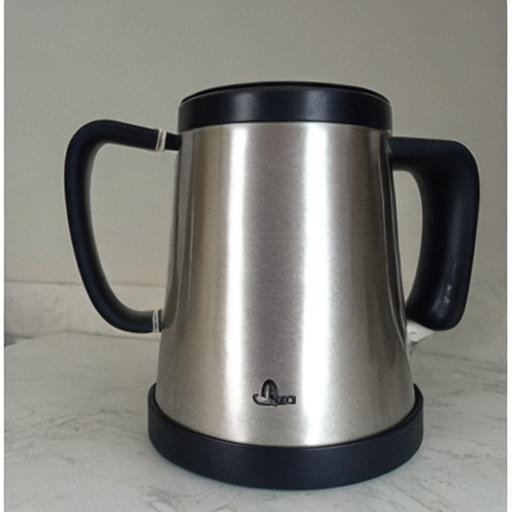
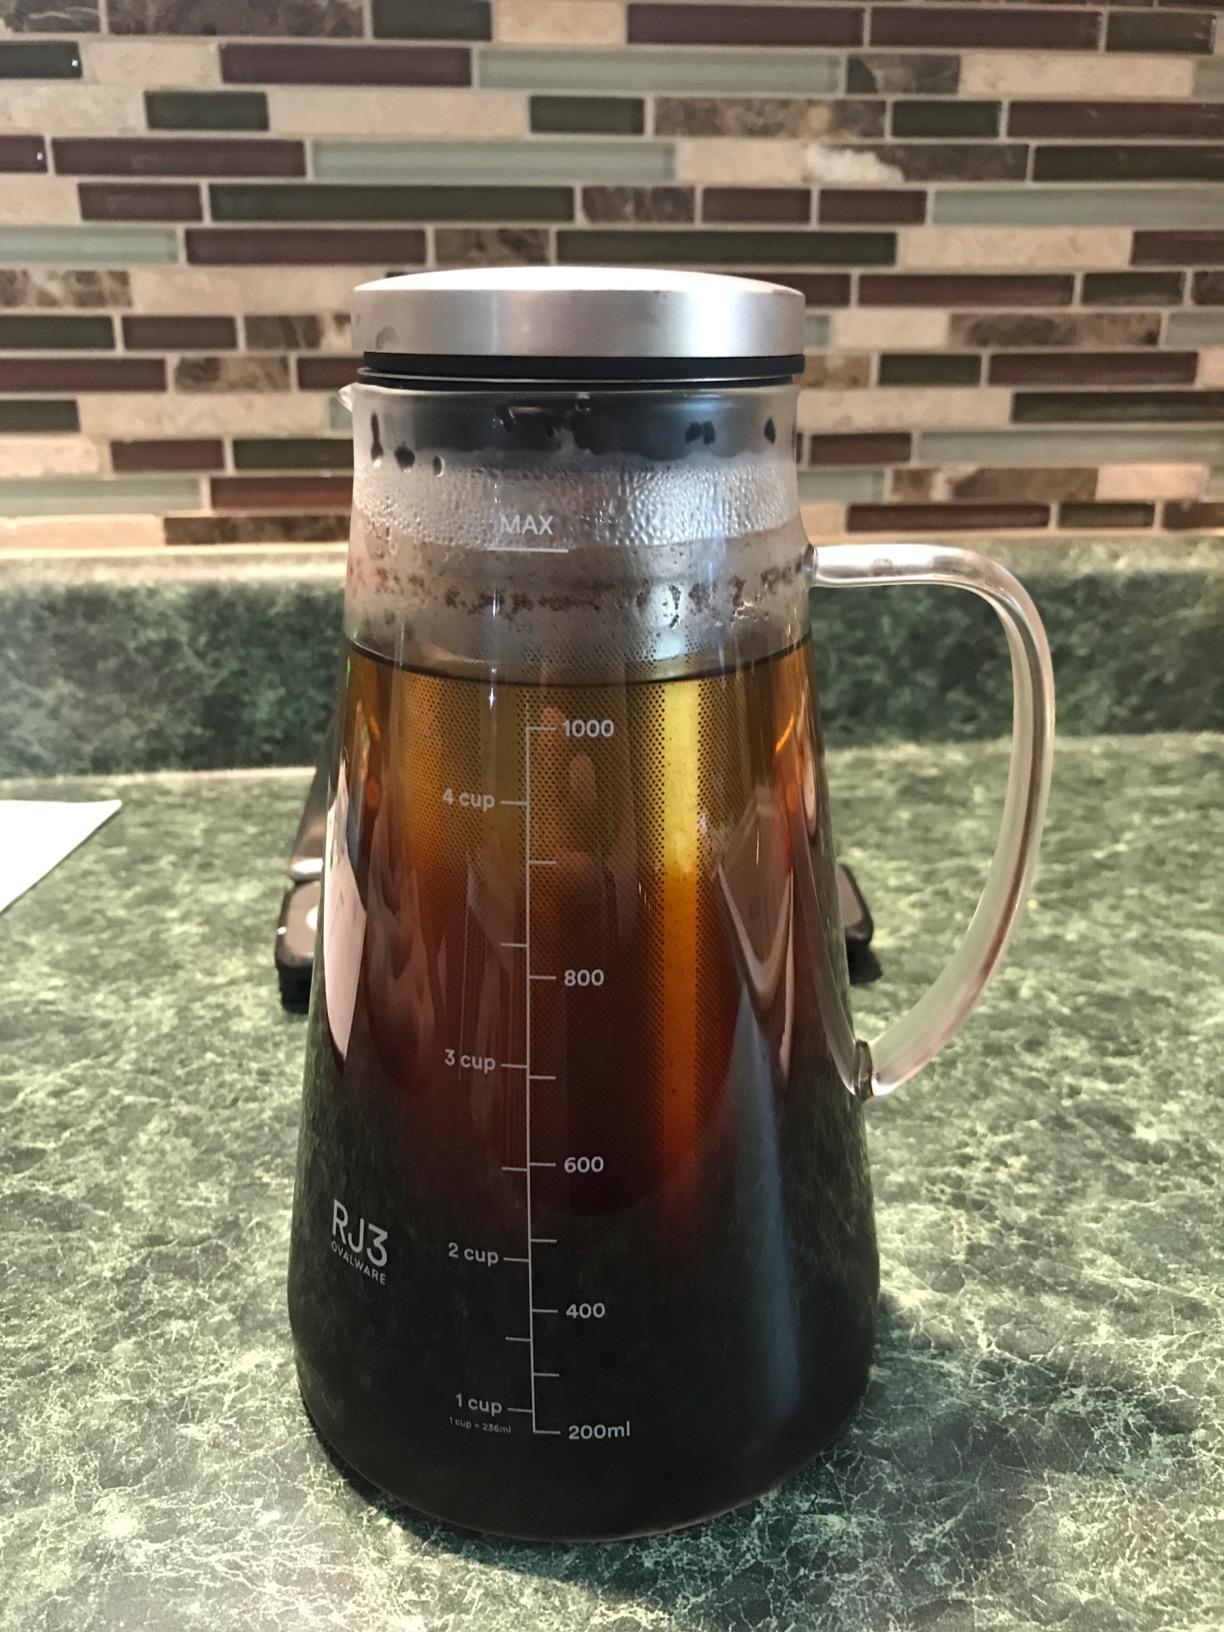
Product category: items_tea
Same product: no